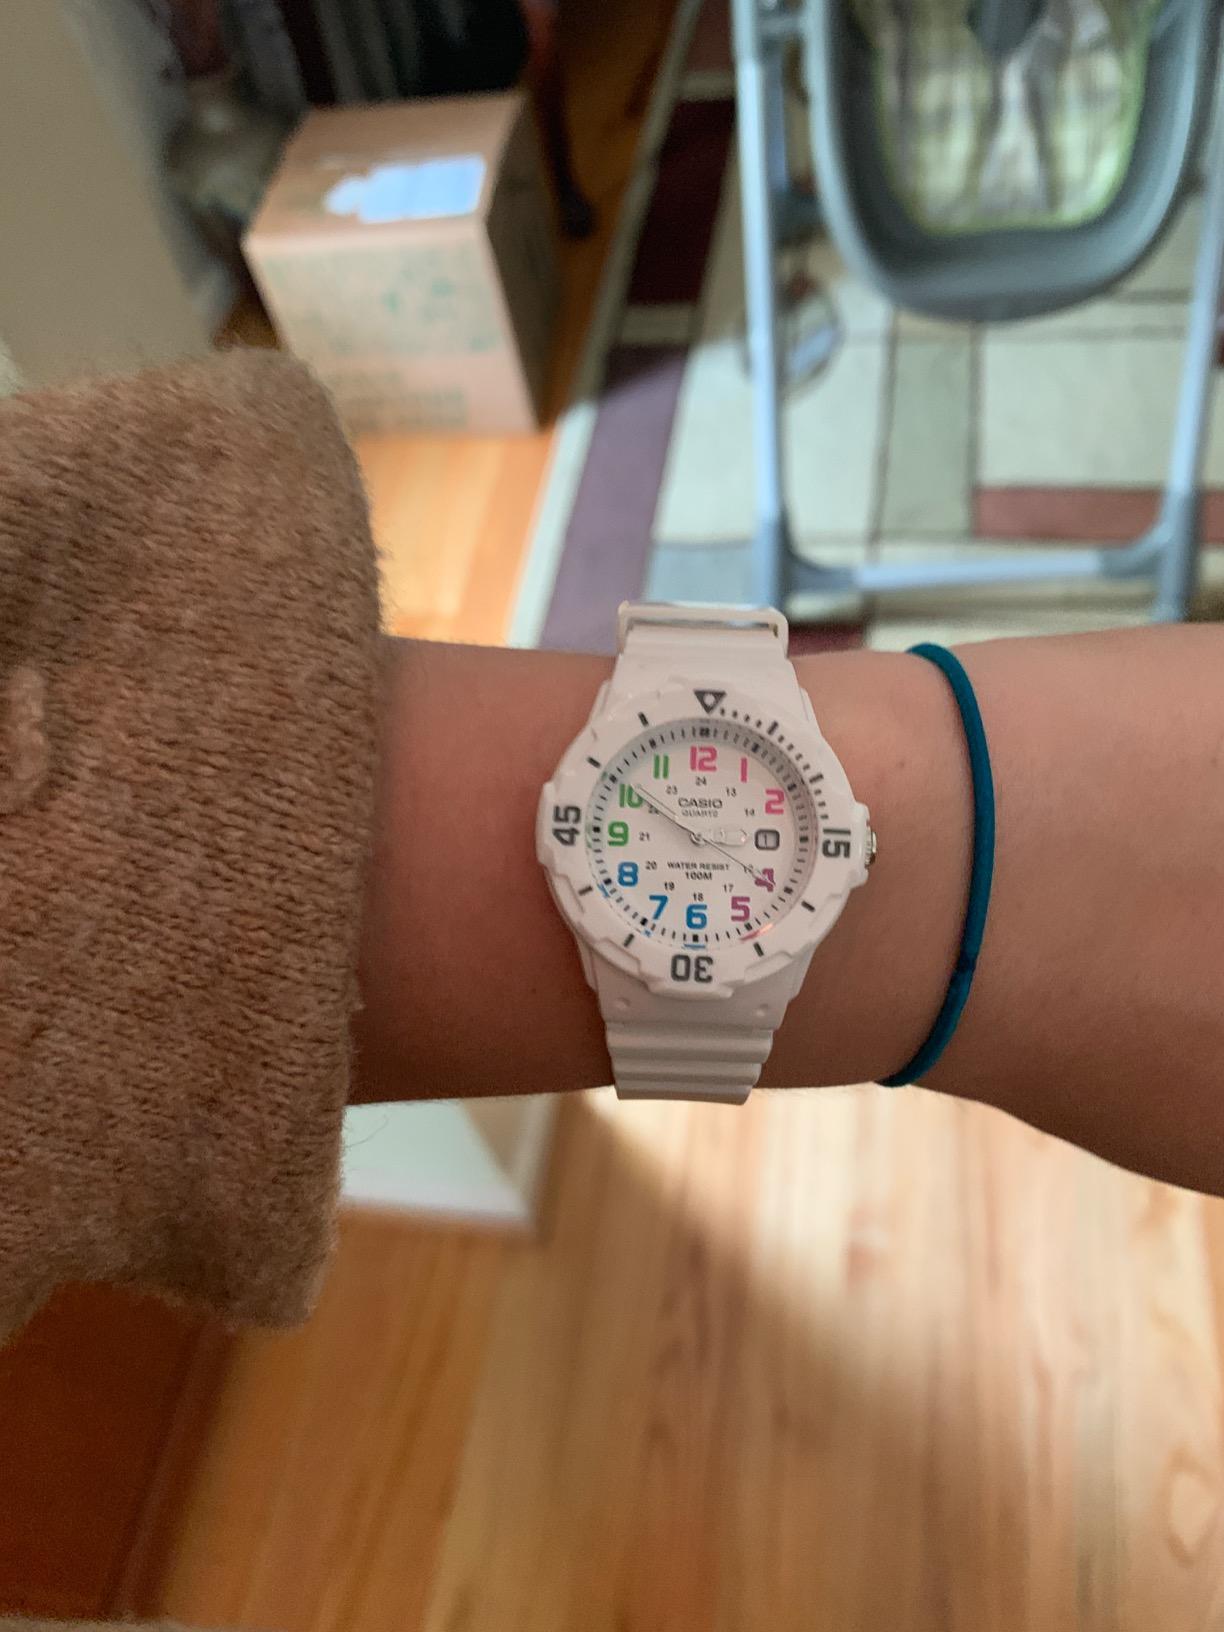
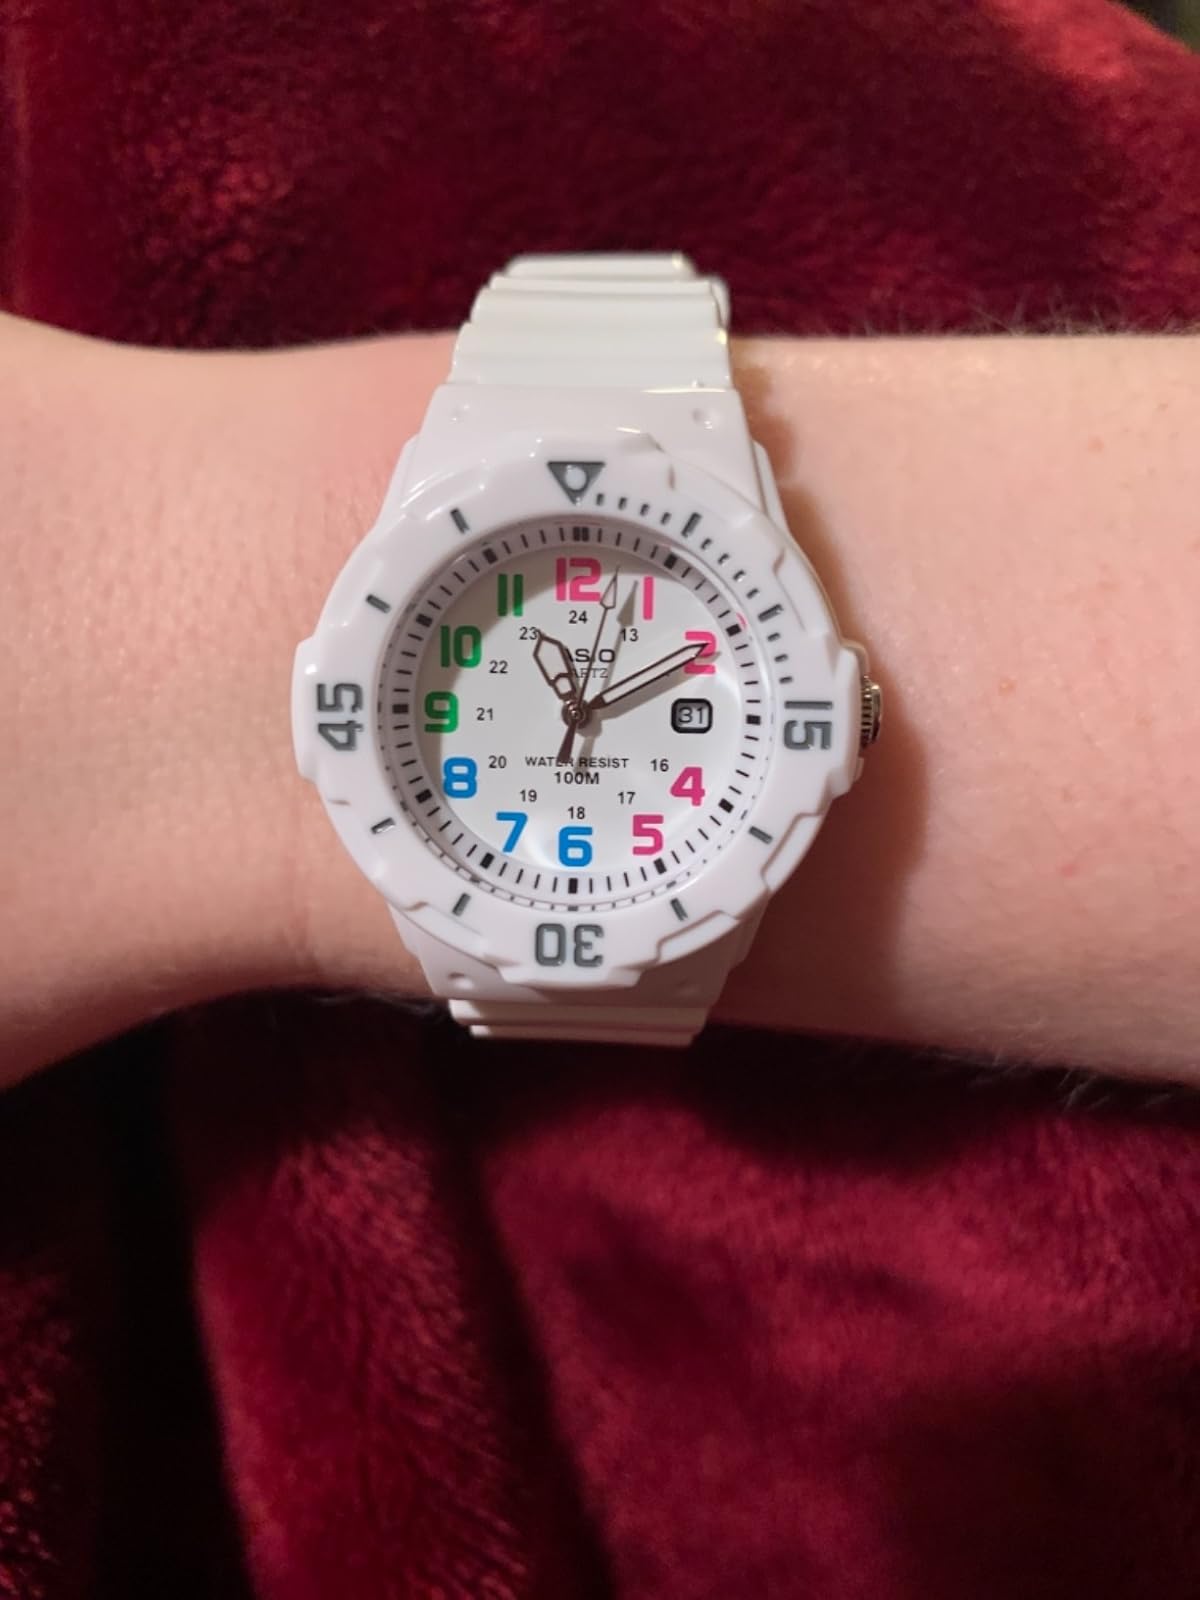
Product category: accessories_watch
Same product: yes